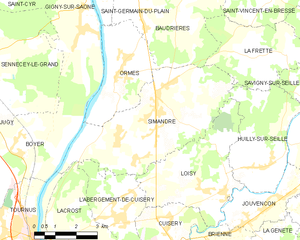
Carte des communes françaises